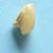
Maize quality: Good